Bali (2021 film)

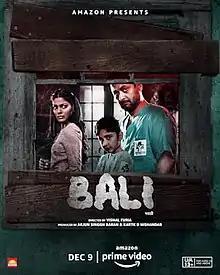
Release poster

Bali is a 2021 Indian Marathi language horror film directed by Vishal Furia and produced by GSEAMS. The film bankrolled by Arjun Singh Baran and Kartik Nishandar, features Swapnil Joshi